Sivakant Tiwari

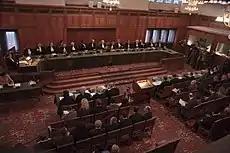
The International Court of Justice in session in the Grand Hall of Justice of the Peace Palace in The Hague on 10 December 2009

Tiwari was one of the first legal officers who specialized in public international law when the International Affairs Division of the Attorney-General's Chambers was established. He was part of the Singapore team to the United Nations Conference on the Law of the Sea and helped to frame important provisions in the United Nations Convention on the Law of the Sea (UNCLOS), which Singapore acceded to on 17 November 1994. He also headed negotiations which culminated in the signing of a pact in 1994 delineating a new boundary between Malaysia and Singapore in the Straits of Johor. Tiwari was on Singapore's legal team in a case brought by Malaysia to the International Tribunal for the Law of the Sea for provisional measures against alleged damage to its territorial waters due to land reclamation by Singapore in Tuas. On 8 October 2003, the Tribunal declined to prescribe provisional measures, stating that Malaysia had not shown that there was a situation of urgency or any risk that its rights to its territorial sea would suffer irreversible damage pending consideration of the merits of the case. Having been involved in the territorial dispute between Singapore and Malaysia over Pedra Branca, Middle Rocks and South Ledge for almost 30 years, including leading bilateral negotiations to attempt a settlement and later to conclude the special agreement submitting the dispute to the International Court of Justice (ICJ), he was part of the team that presented Singapore's case before the ICJ in 2007. The following year, the Court ruled that Singapore had sovereignty over Pedra Branca. Tiwari was also legal adviser to the delegation which negotiated the agreement establishing diplomatic relations between Singapore and the People's Republic of China, and was a member of the Hindu Endowments Board (from 2 May 1983), the Hindu Advisory Board which advises the Government and the Hindu Endowments Board on matters relating to the Hindu religion and custom, and the board of the Maritime and Port Authority of Singapore.